Rolf Skår

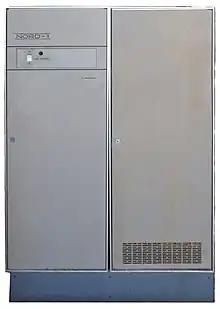
The Nord-1 was Norsk Data's first minicomputer model.

Skår was a co-founder of the computer manufacturing company Norsk Data in 1967, along with Lars Monrad-Krohn, the first director, and . Skår was CEO of the company from 1978 to 1989. Prior to becoming CEO, he had assumed various positions in the company, both in software development and in sales and marketing. During this period Norsk Data grew to become one of the largest computer manufacturers in Europe, followed by a steep decline due to competition from Unix servers and PC networks. Skår resigned from his position in 1989, and Norsk Data was dissolved in 1992.